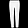
Label: Trouser